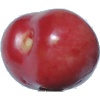
Label: Cherry 2